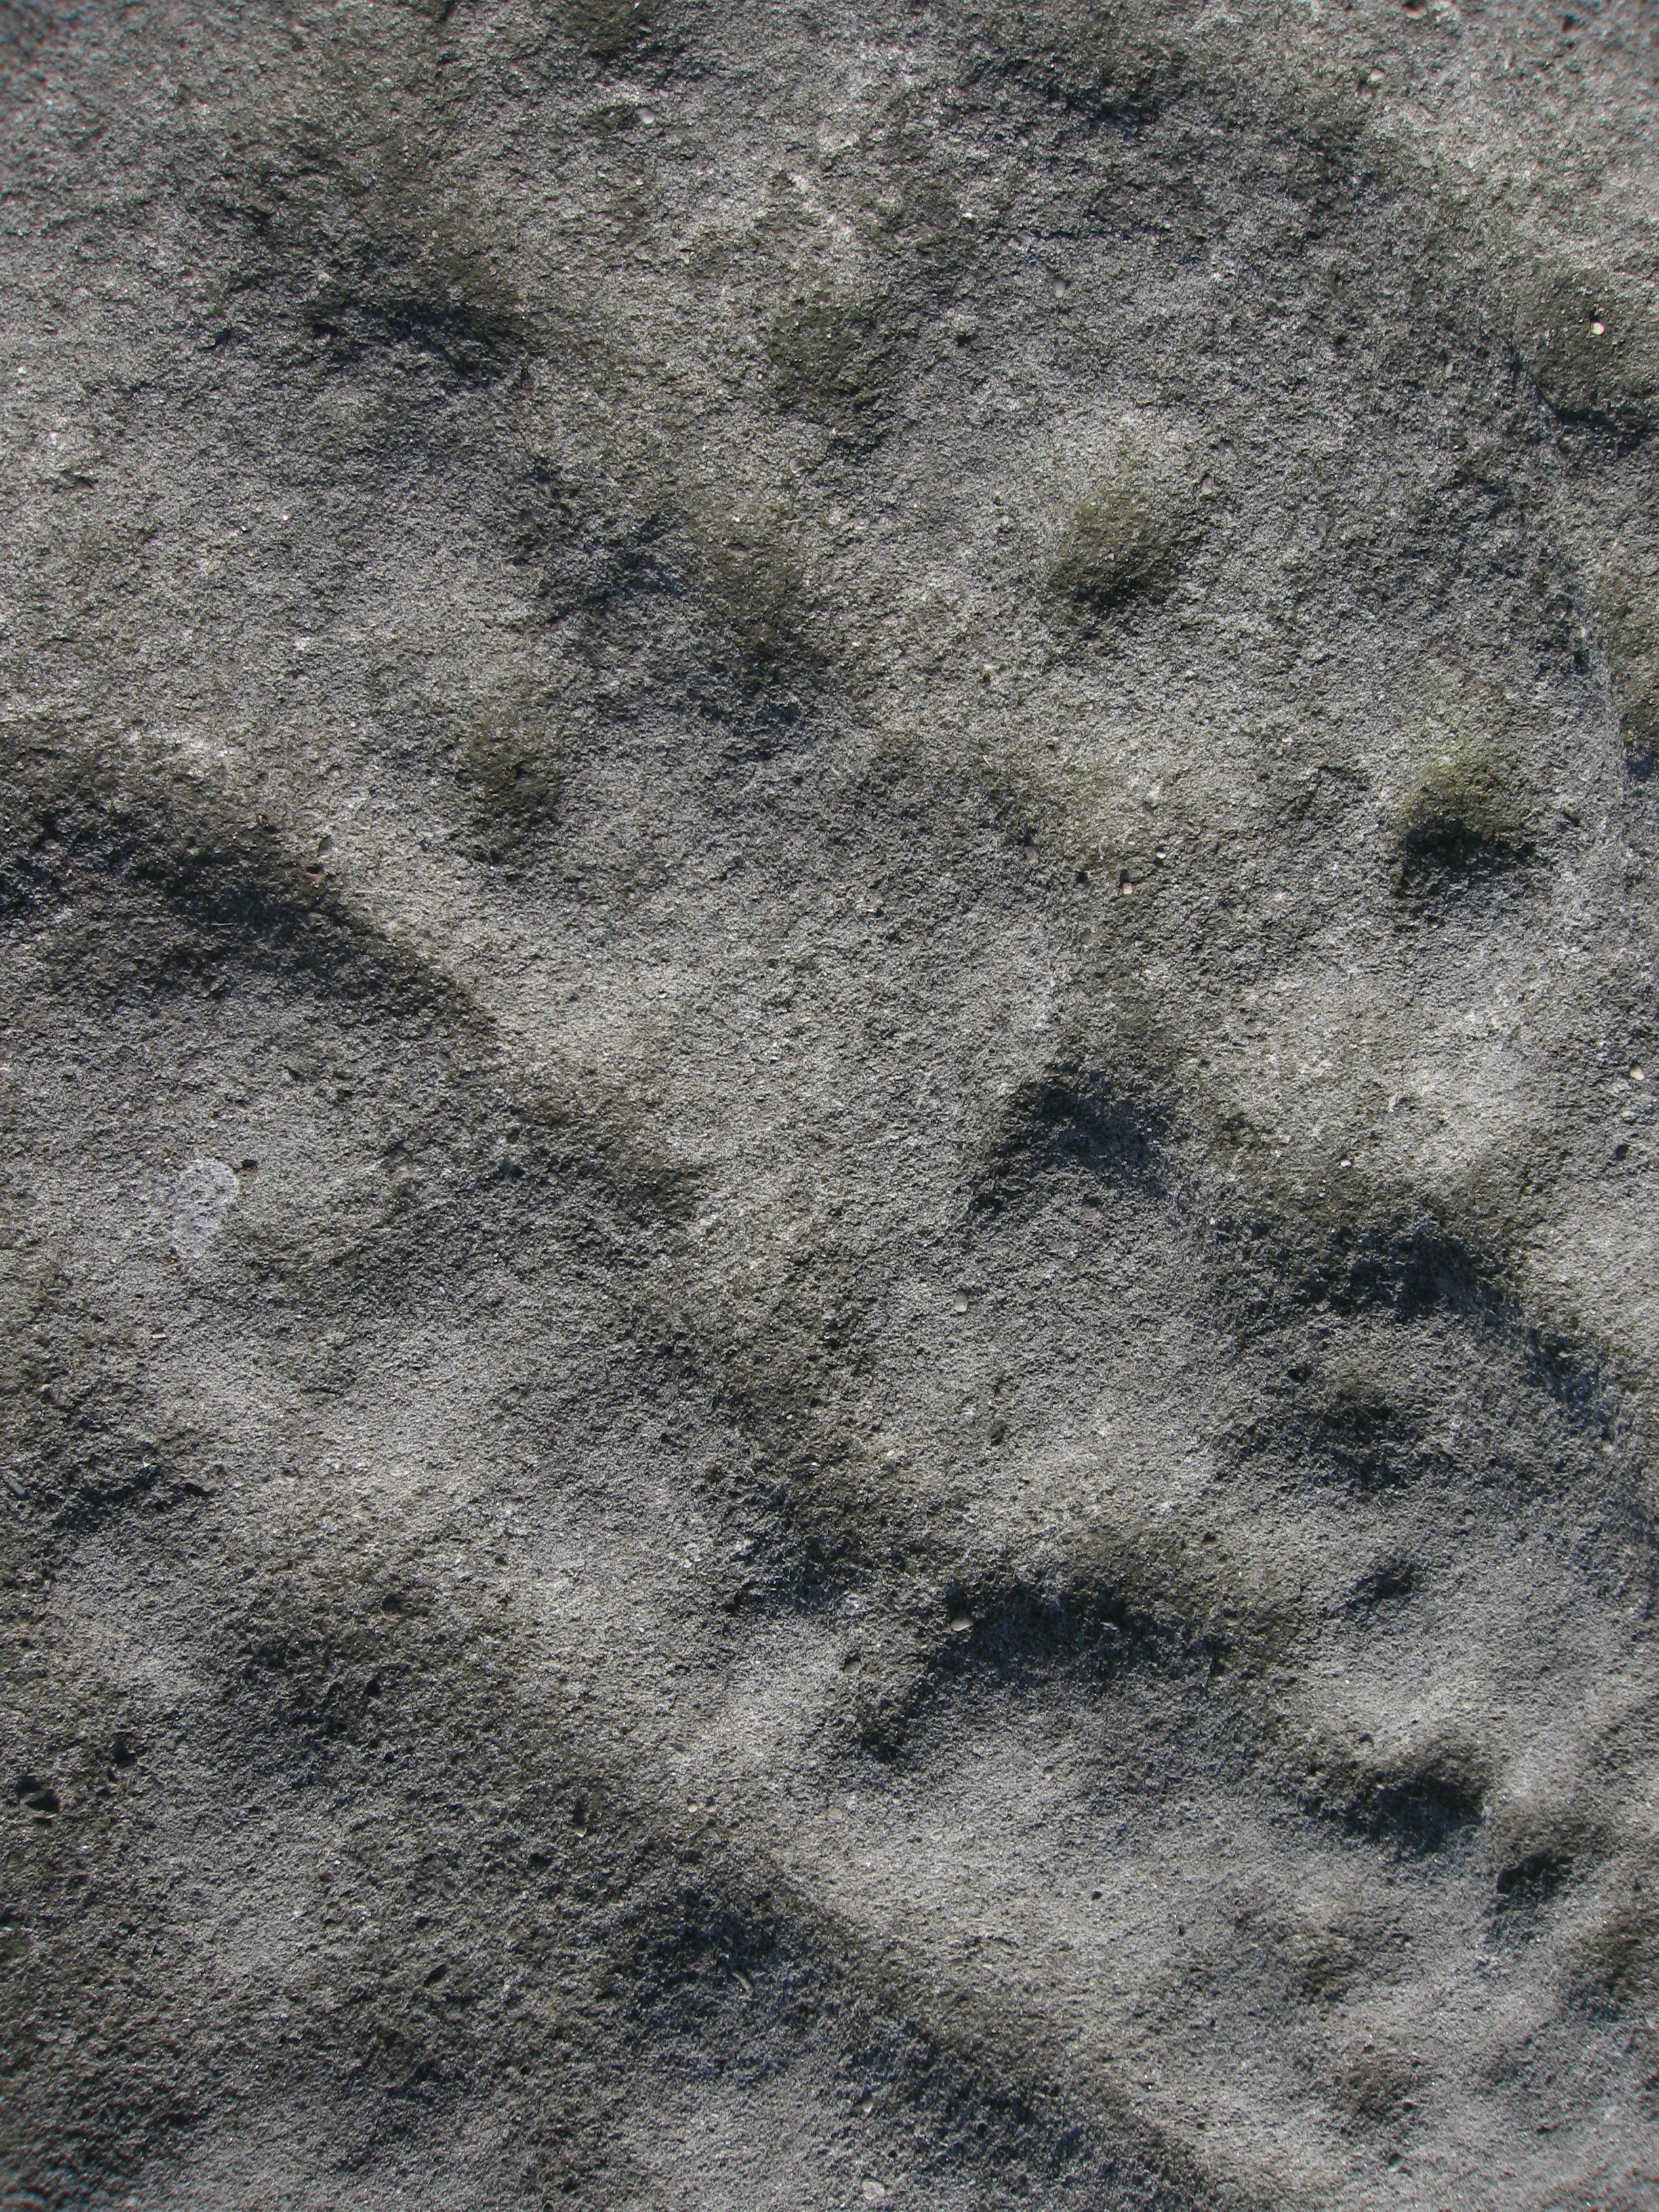
grass, sand, rock, texture, stone, asphalt, soil, gray, rough, material, ridge, surface, textured, grey, geology, bump, flooring, road surface, lumpy